IC 1101

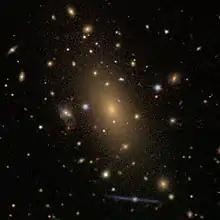
IC 1101 imaged by the Sloan Digital Sky Survey

The galaxy is classified as a supergiant elliptical (E) to lenticular (S0) and is the brightest galaxy in A2029 (hence its other designation A2029-BCG; BCG meaning "brightest cluster galaxy"). The galaxy's morphological type is debated due to it possibly being shaped like a flat disc but only visible from Earth at its broadest dimensions. A morphology of S0- (Hubble stage -2; see Hubble stage for details) has been given by the Third Reference Catalogue of Bright Galaxies (RC3) in 1991.